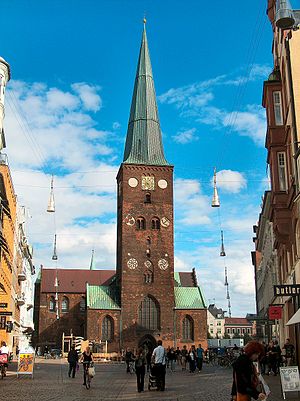
Aarhus Centrum / Billedgalleri
Århus domkirke
Aarhus Centrum betegner det centrale Aarhus inklusiv Havnen, Marselisborg i syd, Langenæs og nogenlunde afgrænset af Vestre Ringgade og Trøjborgvej.